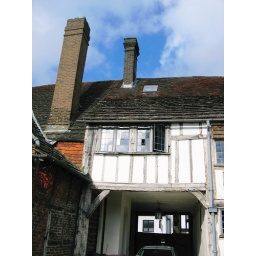
There's a single bedroom over the entrance gateway. Room for three cars on driveway at a pinch.